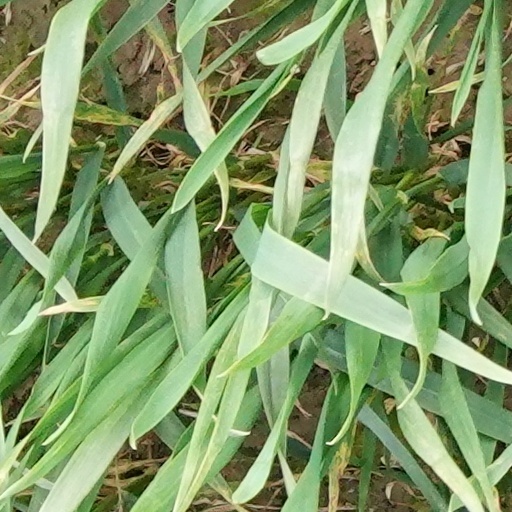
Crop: wheat